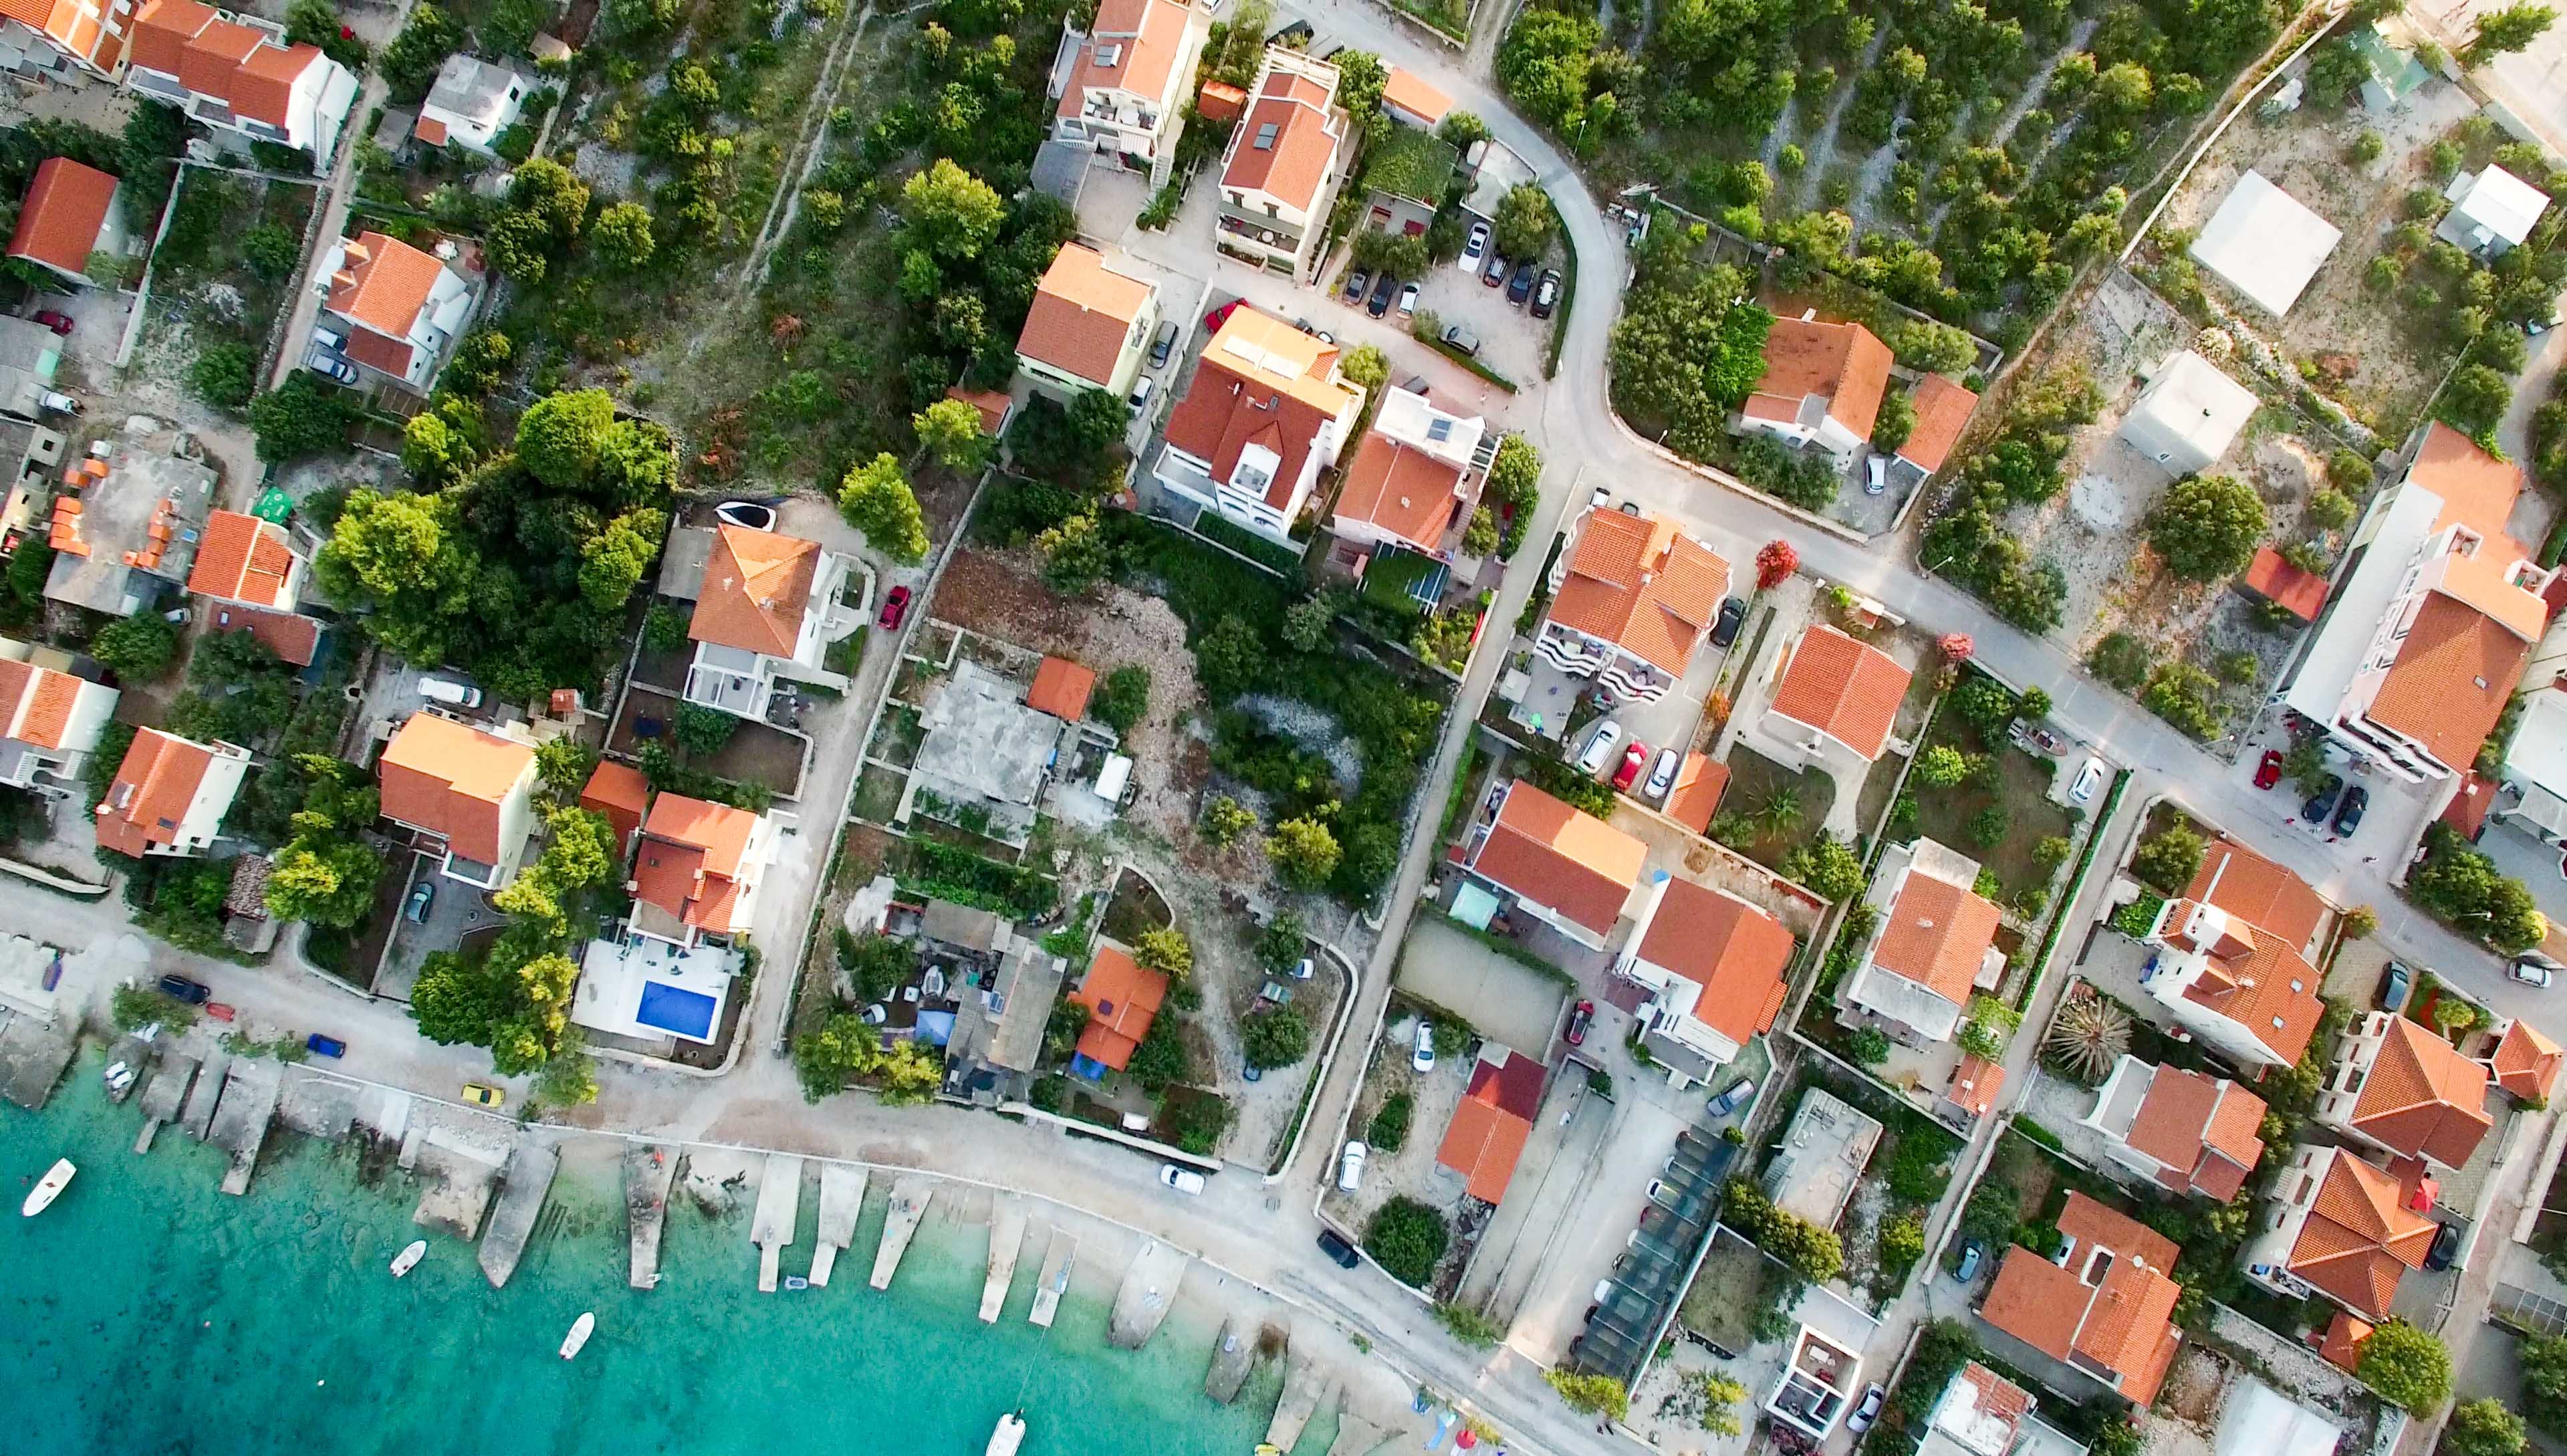
residential area, aerial photography, property, suburb, urban design, bird's eye view, neighbourhood, real estate, urban area, landscape, mixed use, house, home, estate, building, photography, city, plan, condominium